LaSalle, Illinois

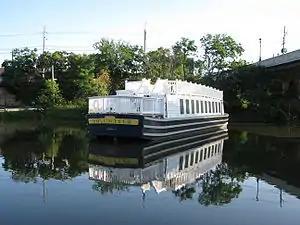
"The Volunteer", an 1848 replica canal boat on the Illinois and Michigan Canal at LaSalle, Illinois.

The Illinois and Michigan Canal was first thought up by French explorer Louis Joliet. Much later, when Illinois became a state, the idea of a canal connecting Lake Michigan to the Illinois River was supported by many, including Abraham Lincoln. The 96-mile canal was finally constructed between 1836 and 1848. Upon its completion, Chicago became the eastern terminus and LaSalle became the western terminus. LaSalle boomed as a transshipment point from canal boats coming from Chicago to steamboats going to St. Louis and New Orleans. It became a place where Northern and Southern culture met.